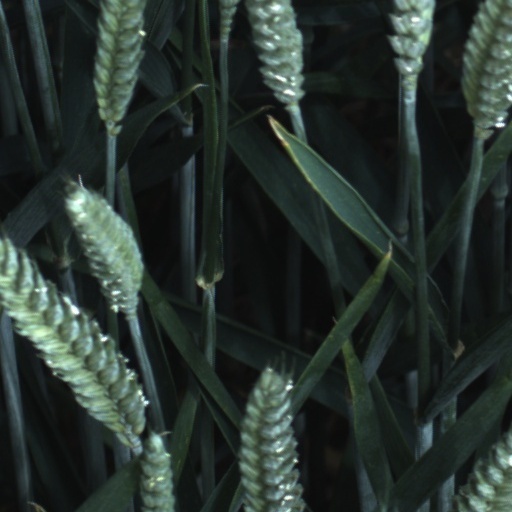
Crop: wheat